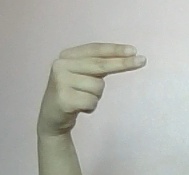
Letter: ain